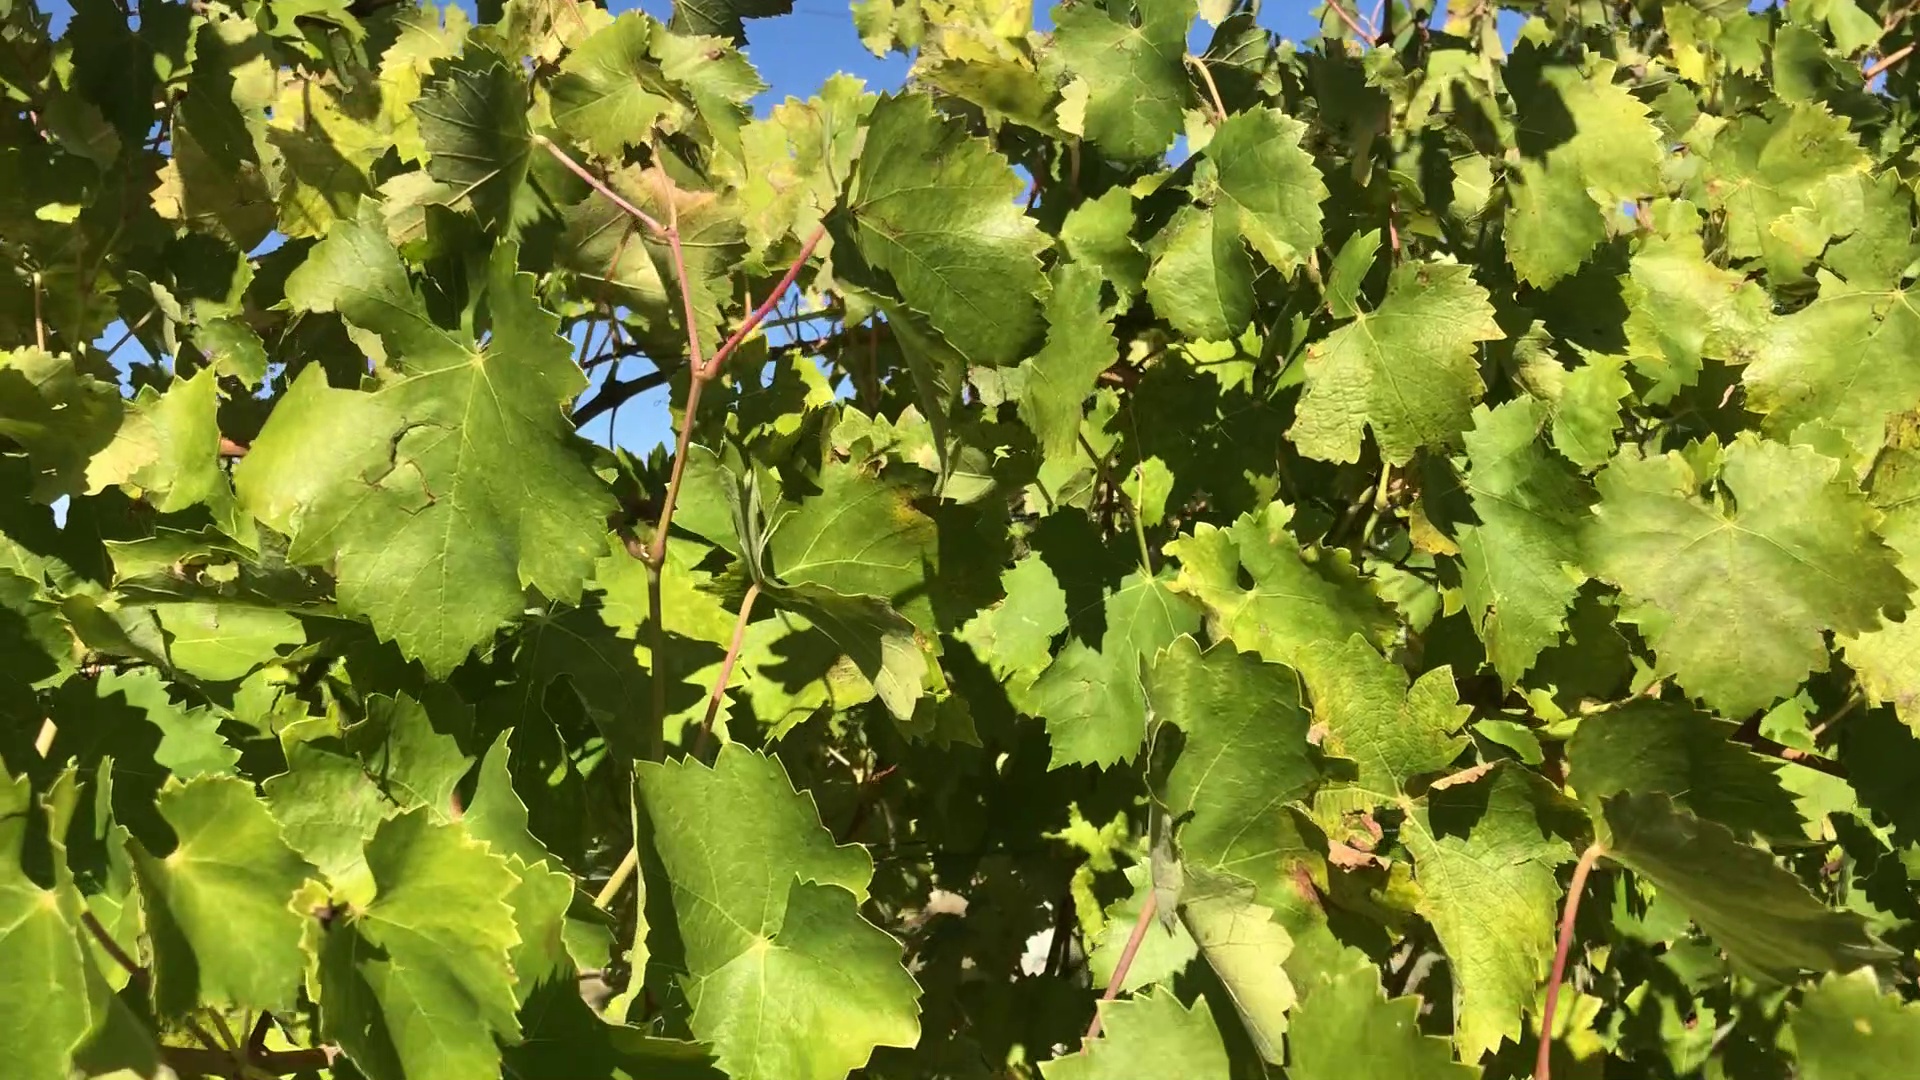
Label: healthy